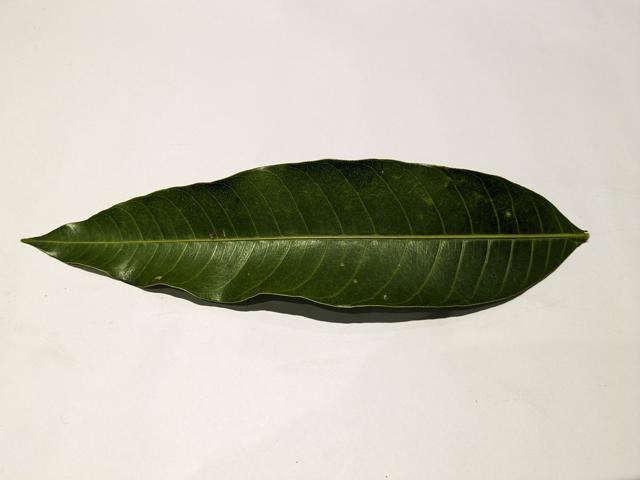
Mango leaf variety: Amrapali